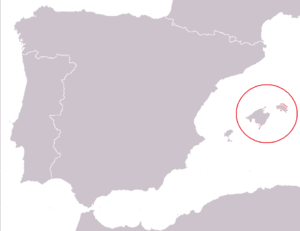
Podarcis lilfordi est une espèce de sauriens de la famille des Lacertidae.